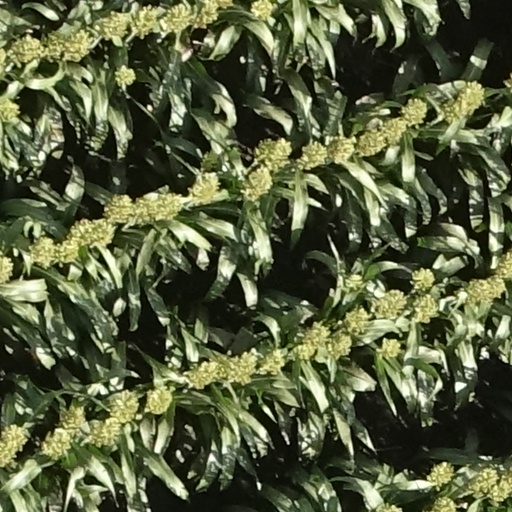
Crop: sorghum